Kanche

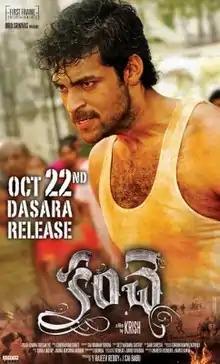
Theatrical release poster

Kanche is a 2015 Indian Telugu-language romantic war film written and directed by Krish. It stars Varun Tej, Pragya Jaiswal, and Nikitin Dheer. Produced by First Frame Entertainment, "Kanche" revolves around the enmity between two friendsDhupati Haribabu (Tej) and Eeswar Prasad (Dheer). Eeswar's sister Sitadevi (Jaiswal) and Haribabu graduate from the University of Madras in the late 1930s and fall in love. Due to the prevailing casteism in their native village, Eeswar opposes their relationship and kills Sitadevi accidentally. Years later, Haribabu joins the British Indian Army as a captain to fight against the Axis powers in World War II and Eeswar, now a colonel, is his commanding officer.